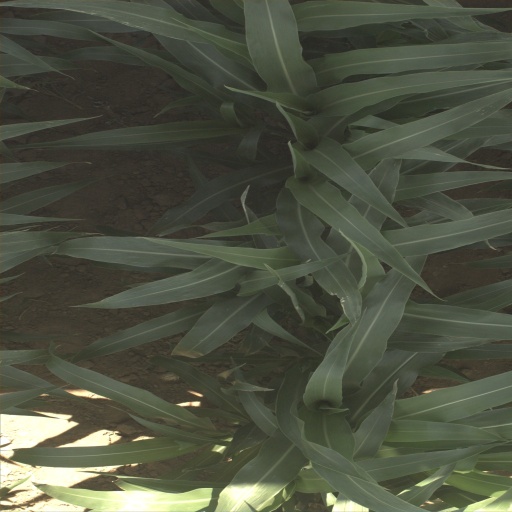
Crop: sorghum